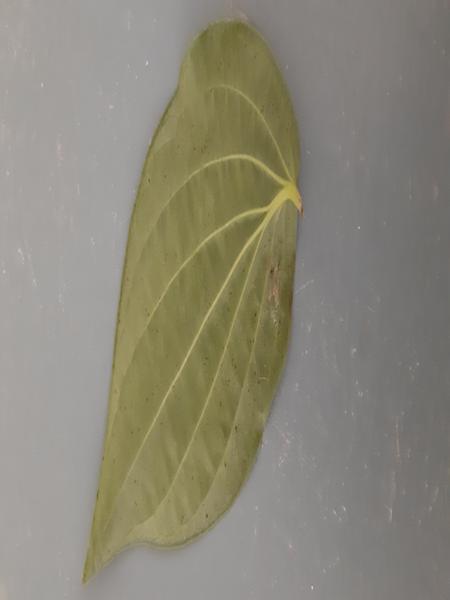
Plant: Betel